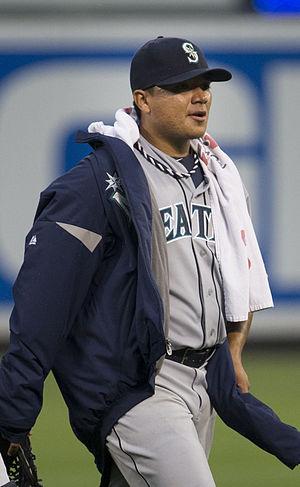
Erasmo José Ramírez Olivera, né le 2 mai 1990 à Rivas au Nicaragua, est un lanceur droitier des Mariners de Seattle de la Ligue majeure de baseball.